Carlisle Barracks

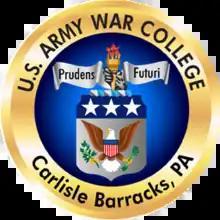
USAWC Logo

In the spring of 1951, the United States Army War College, senior educational institution of the U.S. Army, relocated to Carlisle Barracks in central Pennsylvania. The college, established in 1903 and formerly located in Washington, D.C., had functioned as part of the General Staff during its early years. It chiefly prepared selected officers for high command. Distinguished graduates of that period included John J. Pershing (Class of 1905), Dwight D. Eisenhower (1927), and Omar N. Bradley (1934).